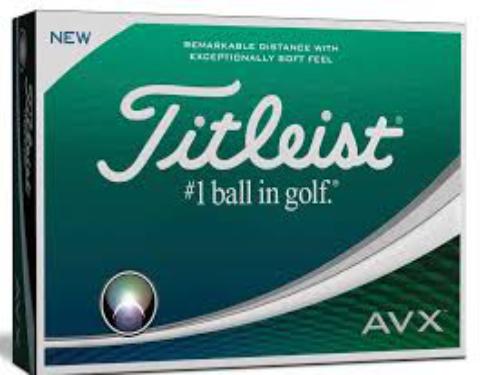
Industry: Sports